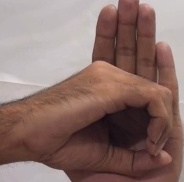
ASL sign: 0